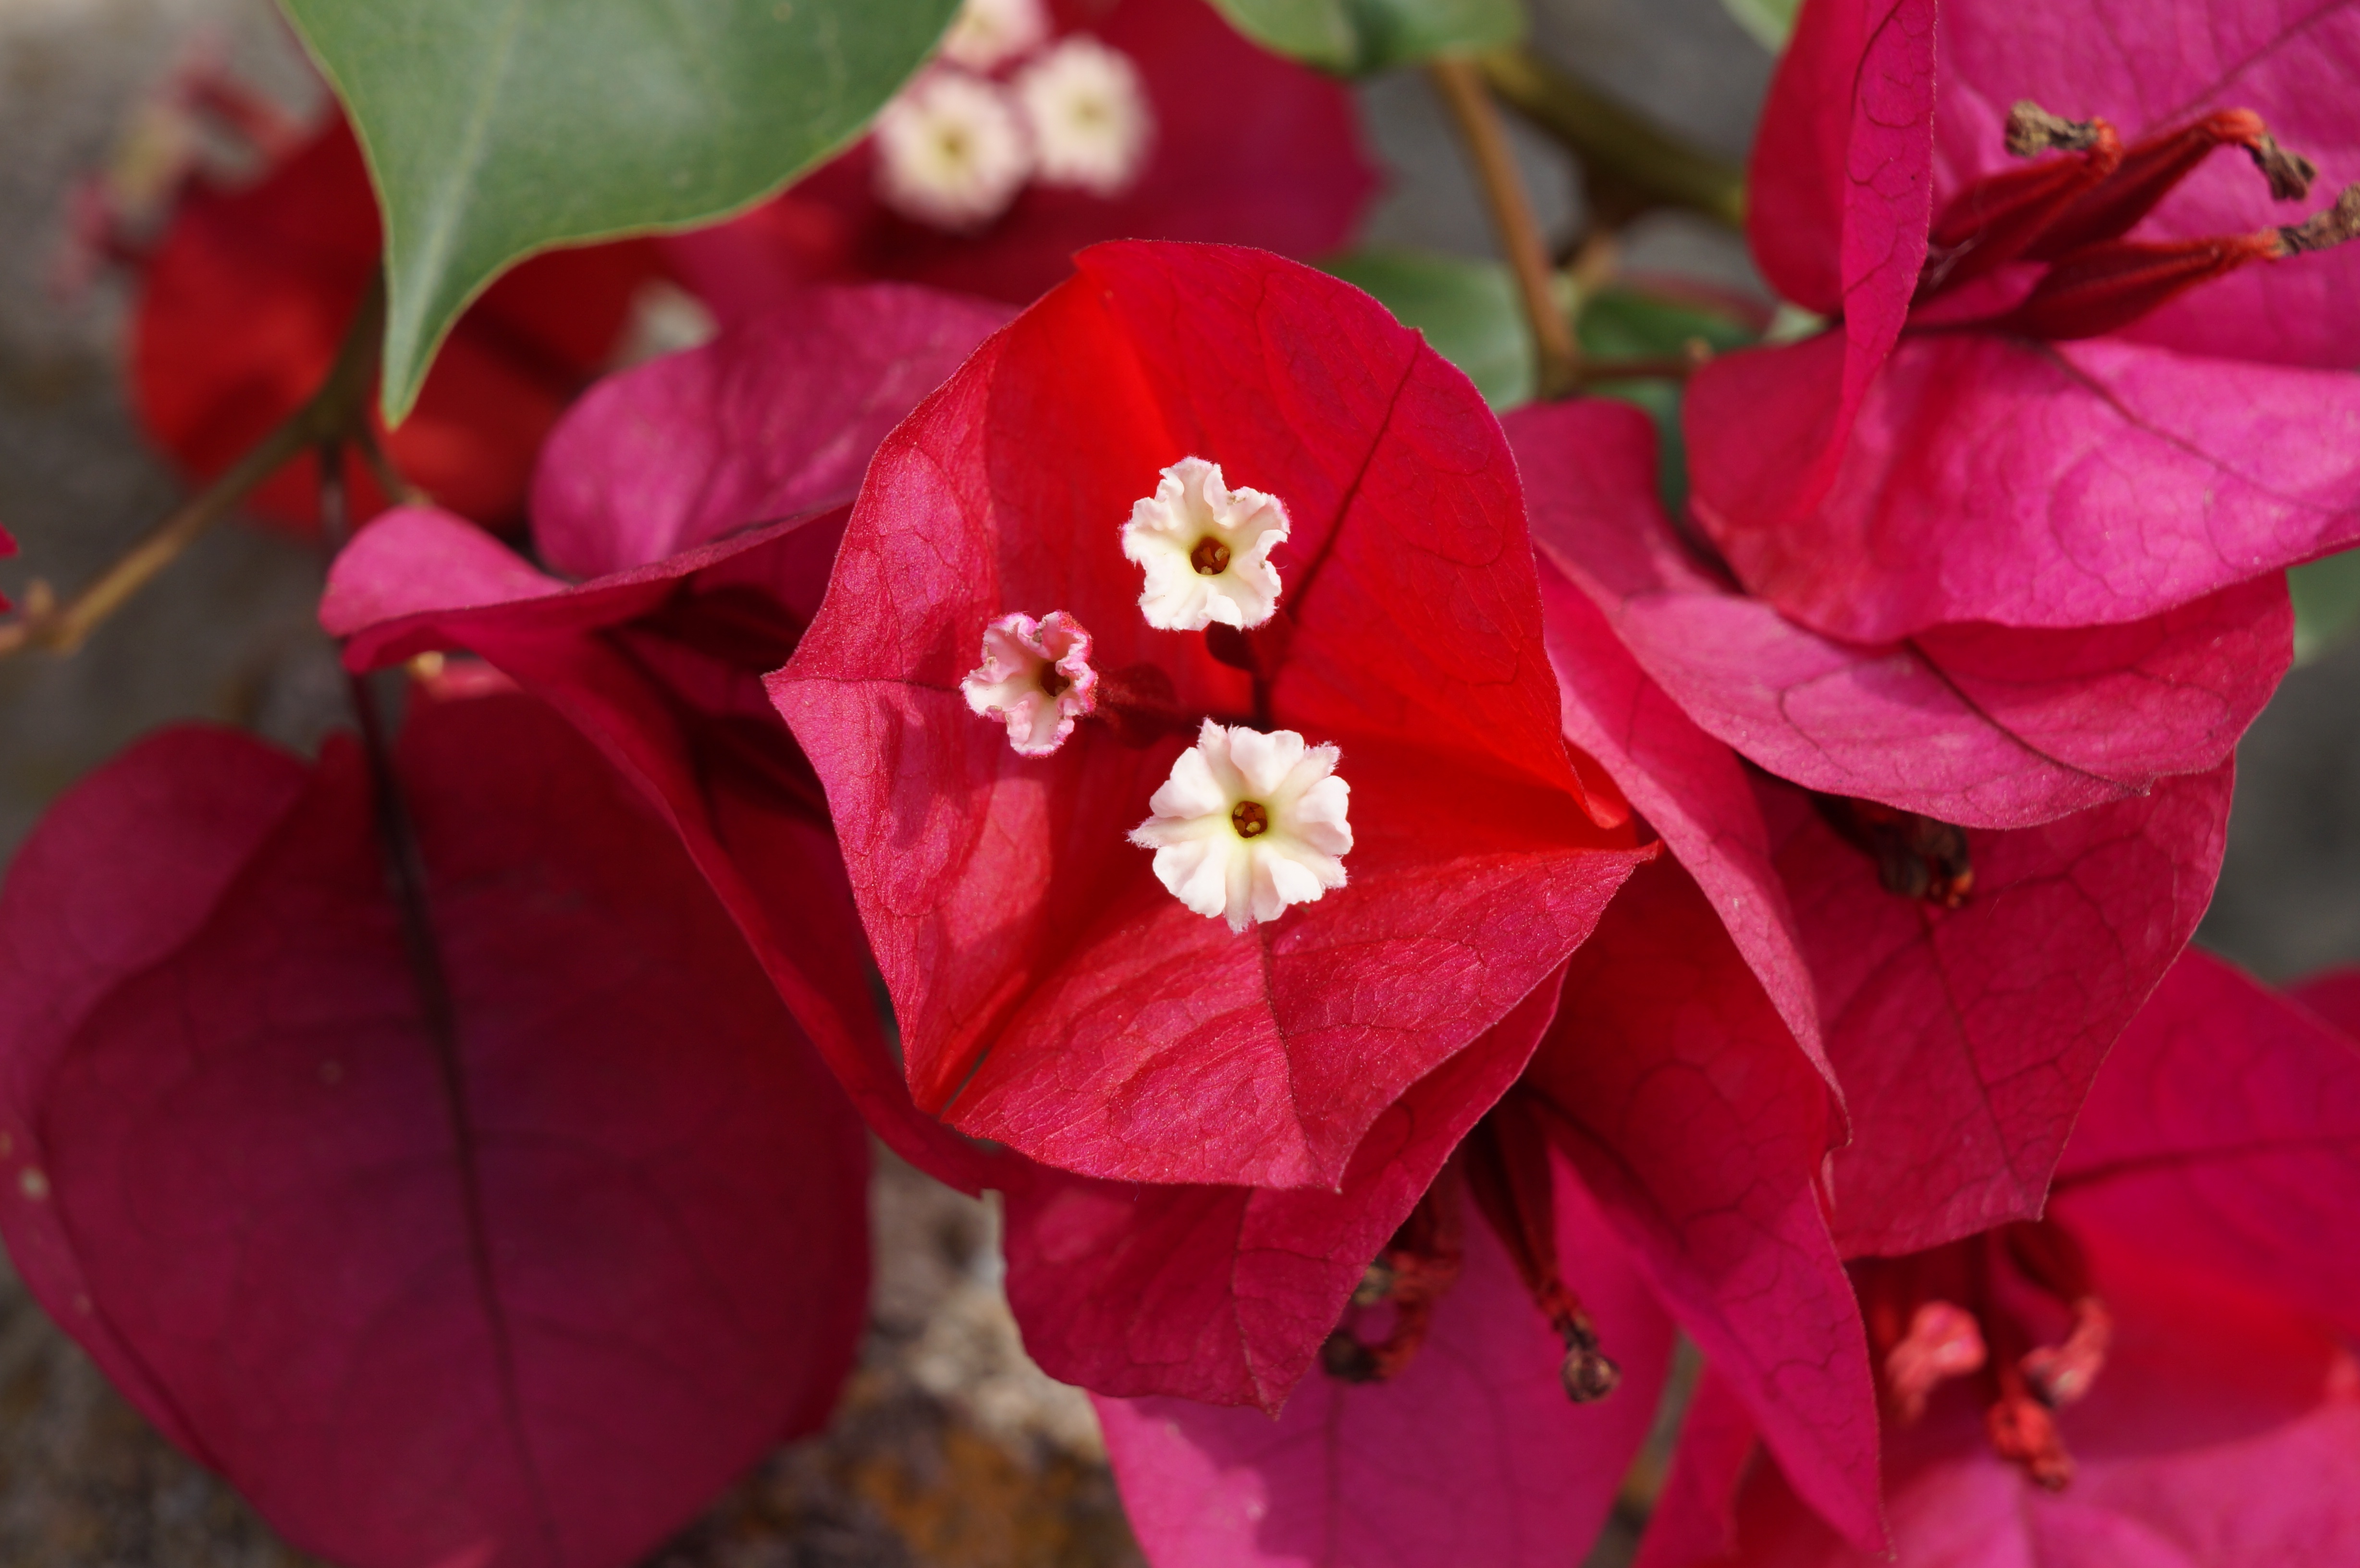
blossom, plant, leaf, flower, petal, red, botany, pink, flora, close up, shrub, macro photography, flowering plant, land plant